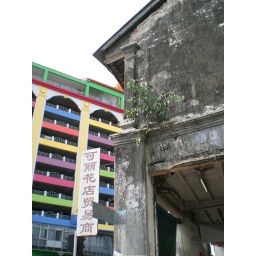
Old building of Wayang Street in front of the multi-storey car park